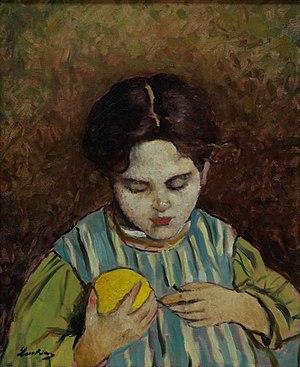
Ștefan Luchian est un peintre roumain, célèbre pour ses paysages et ses natures mortes. Avec Nicolae Grigorescu et Ion Andreescu, c'est l'un des principaux fondateurs de la peinture roumaine moderne.